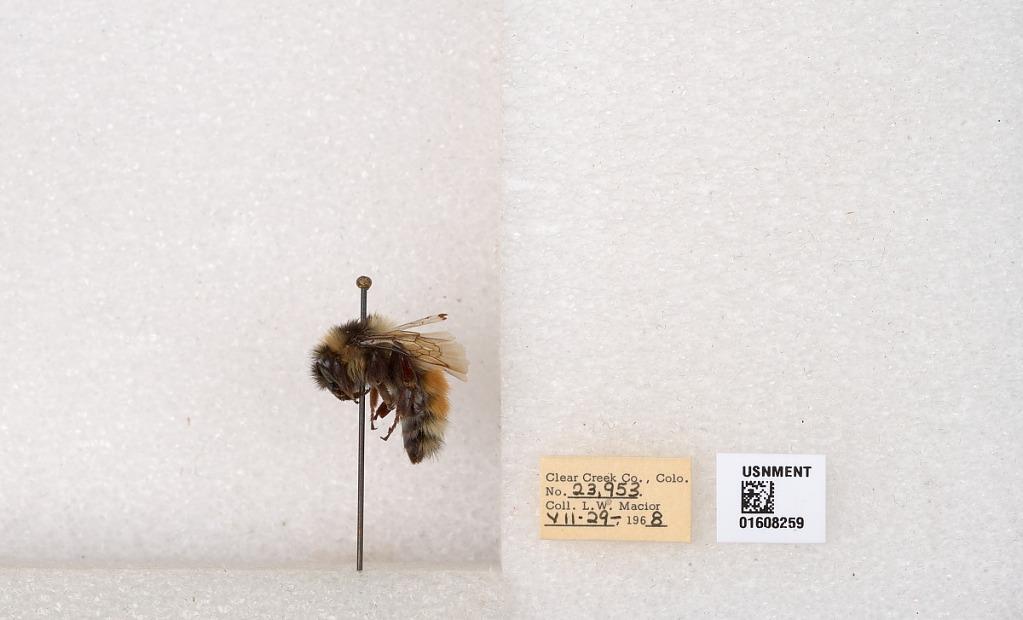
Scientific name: Bombus (Pyrobombus) sylvicola Kirby
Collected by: L. Macior
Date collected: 1968-7-29
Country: United States
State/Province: Colorado
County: Clear Creek
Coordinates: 39.6891, -105.644